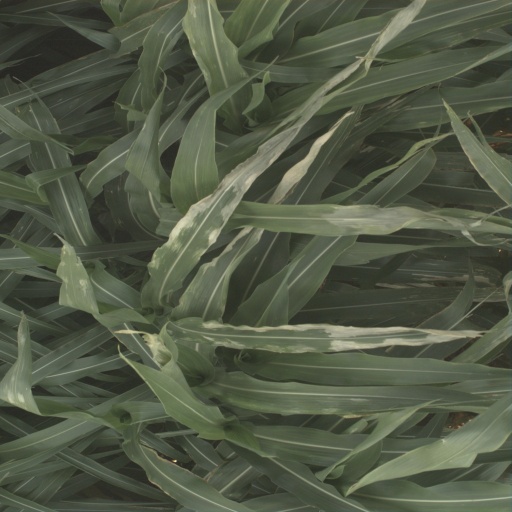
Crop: sorghum